SMS Comet (1892)

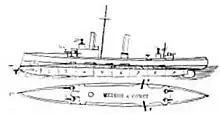
Plan and profile drawing of the class

With previous avisos built for the German fleet, the designers had attempted to build vessels that could serve as scouts for the main fleet as well as defend it against hostile torpedo boats that threatened the larger ironclad warships. The naval command decided in 1888 that the next class of avisos—the design—should focus solely on anti-torpedo boat duties. Smaller and faster than the preceding s, the s were also badly unstable and poor sea boats, and they suffered from severe vibration at high speed. These defects could not be remedied, and as a result, they had short careers.